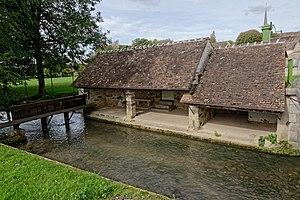
Lavoir sur l'Orvanne près de la plaine de jeux, à la sortie sud de Diant en Seine-et-Marne, région Île-de-France.
Diant est une commune française située dans le département de Seine-et-Marne en région Île-de-France.